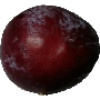
Label: Plum 1